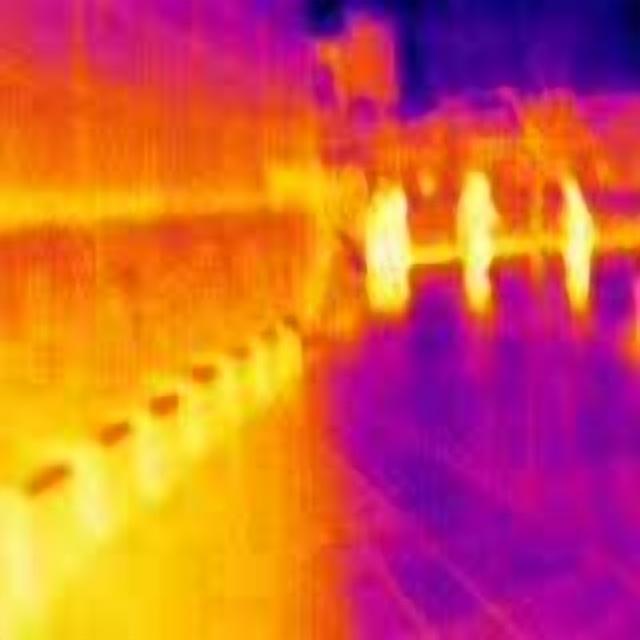
Detected objects:
label: person
label: person
label: person
label: person